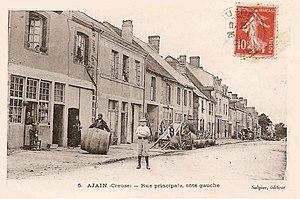
La Grande Rue en 1909
Ajain est une commune française située dans le département de la Creuse, en région Nouvelle-Aquitaine. Elle appartient au canton de Saint-Vaury.